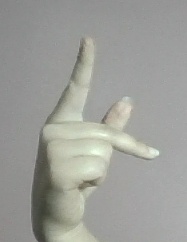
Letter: dha